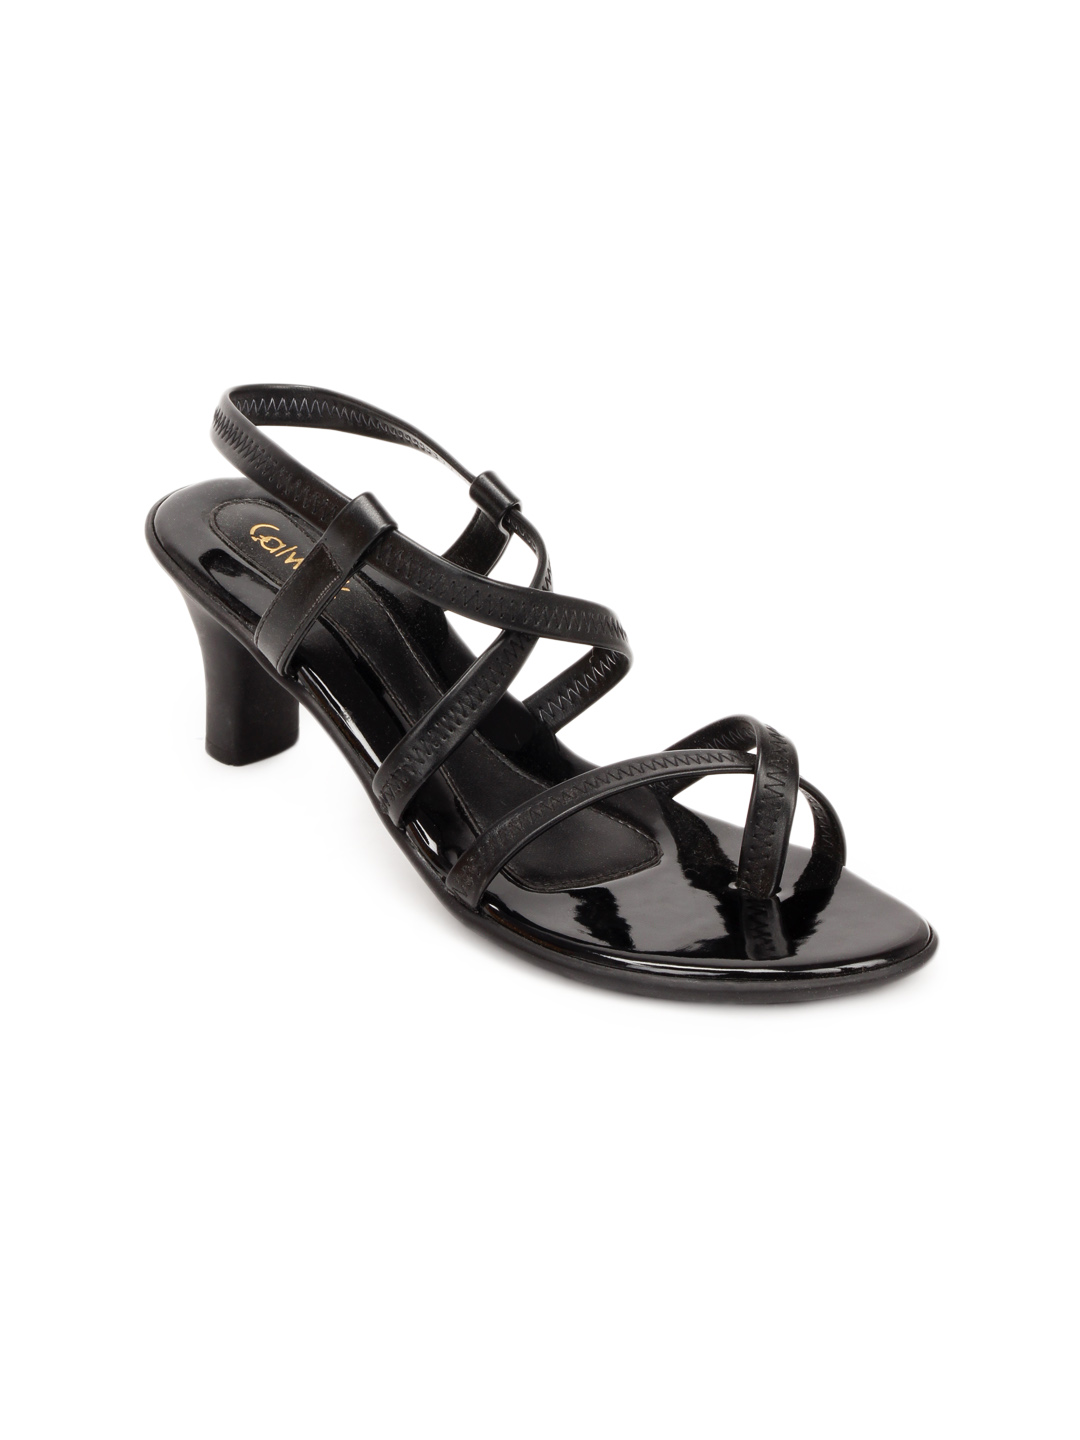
Catwalk Women Black Heels
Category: Footwear / Shoes / Heels
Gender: Women
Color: Black
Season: Winter 2015
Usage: Casual